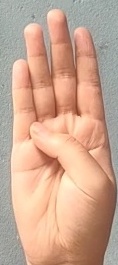
ASL sign: B